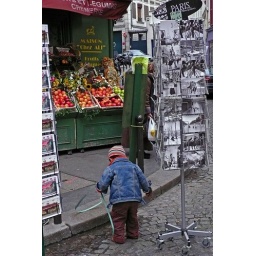
Little boy playing in the street